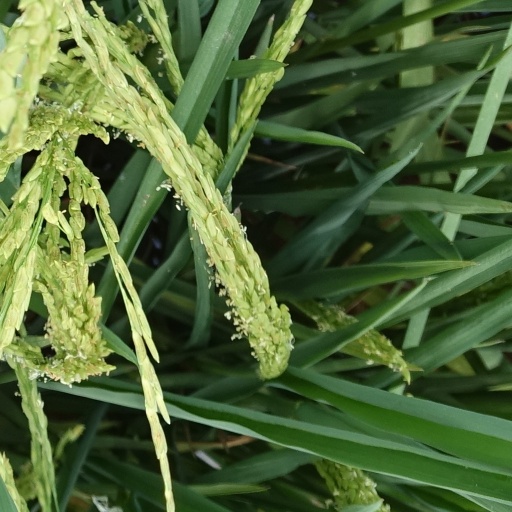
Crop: rice